Chromatin

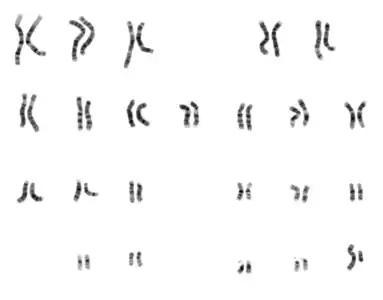
Karyogram of human male using Giemsa staining, showing the classic metaphase chromatin structure.

With addition of H1, during mitosis the beads-on-a-string structure can coil into a 30 nm-diameter helical structure known as the 30 nm fibre or filament. The precise structure of the chromatin fiber in the cell is not known in detail.